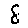
Label: 8